Luca Campani

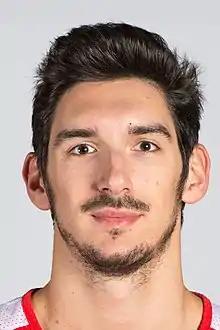

Luca Campani (born February 18, 1990) is an Italian professional basketball player for Pallacanestro Trieste of the Italian Lega Basket Serie A (LBA).